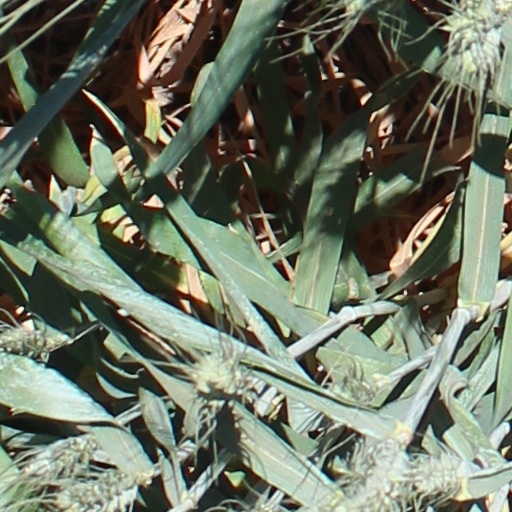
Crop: wheat